Battle of Belmont

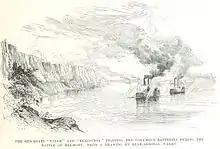
"Lexington" and "Tyler" duel the Confederate batteries

The Union troops began to march back to their transports, taking with them two captured guns and 106 prisoners. They were suddenly attacked by Confederate reinforcements brought over from Columbus on the transports "Prince" and "Charm", who threatened to cut off Grant's retreat. These were the men of the 15th Tennessee Infantry, the 11th Louisiana Infantry, and mixed infantry under Pillow and Col. Benjamin F. Cheatham. By this time Maj. Gen. Leonidas Polk had also crossed the Mississippi River from Columbus and took charge of Confederate forces during the fighting. As the Union men turned to face the Confederate reinforcements, the cannon "Lady Polk" fired into their ranks from Columbus and numerous other Confederate guns opened fire. The Union gunboats exchanged fire in a battle with the Confederate batteries. Grant said, "Well, we must cut our way out as we cut our way in."